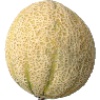
Label: cantaloupe